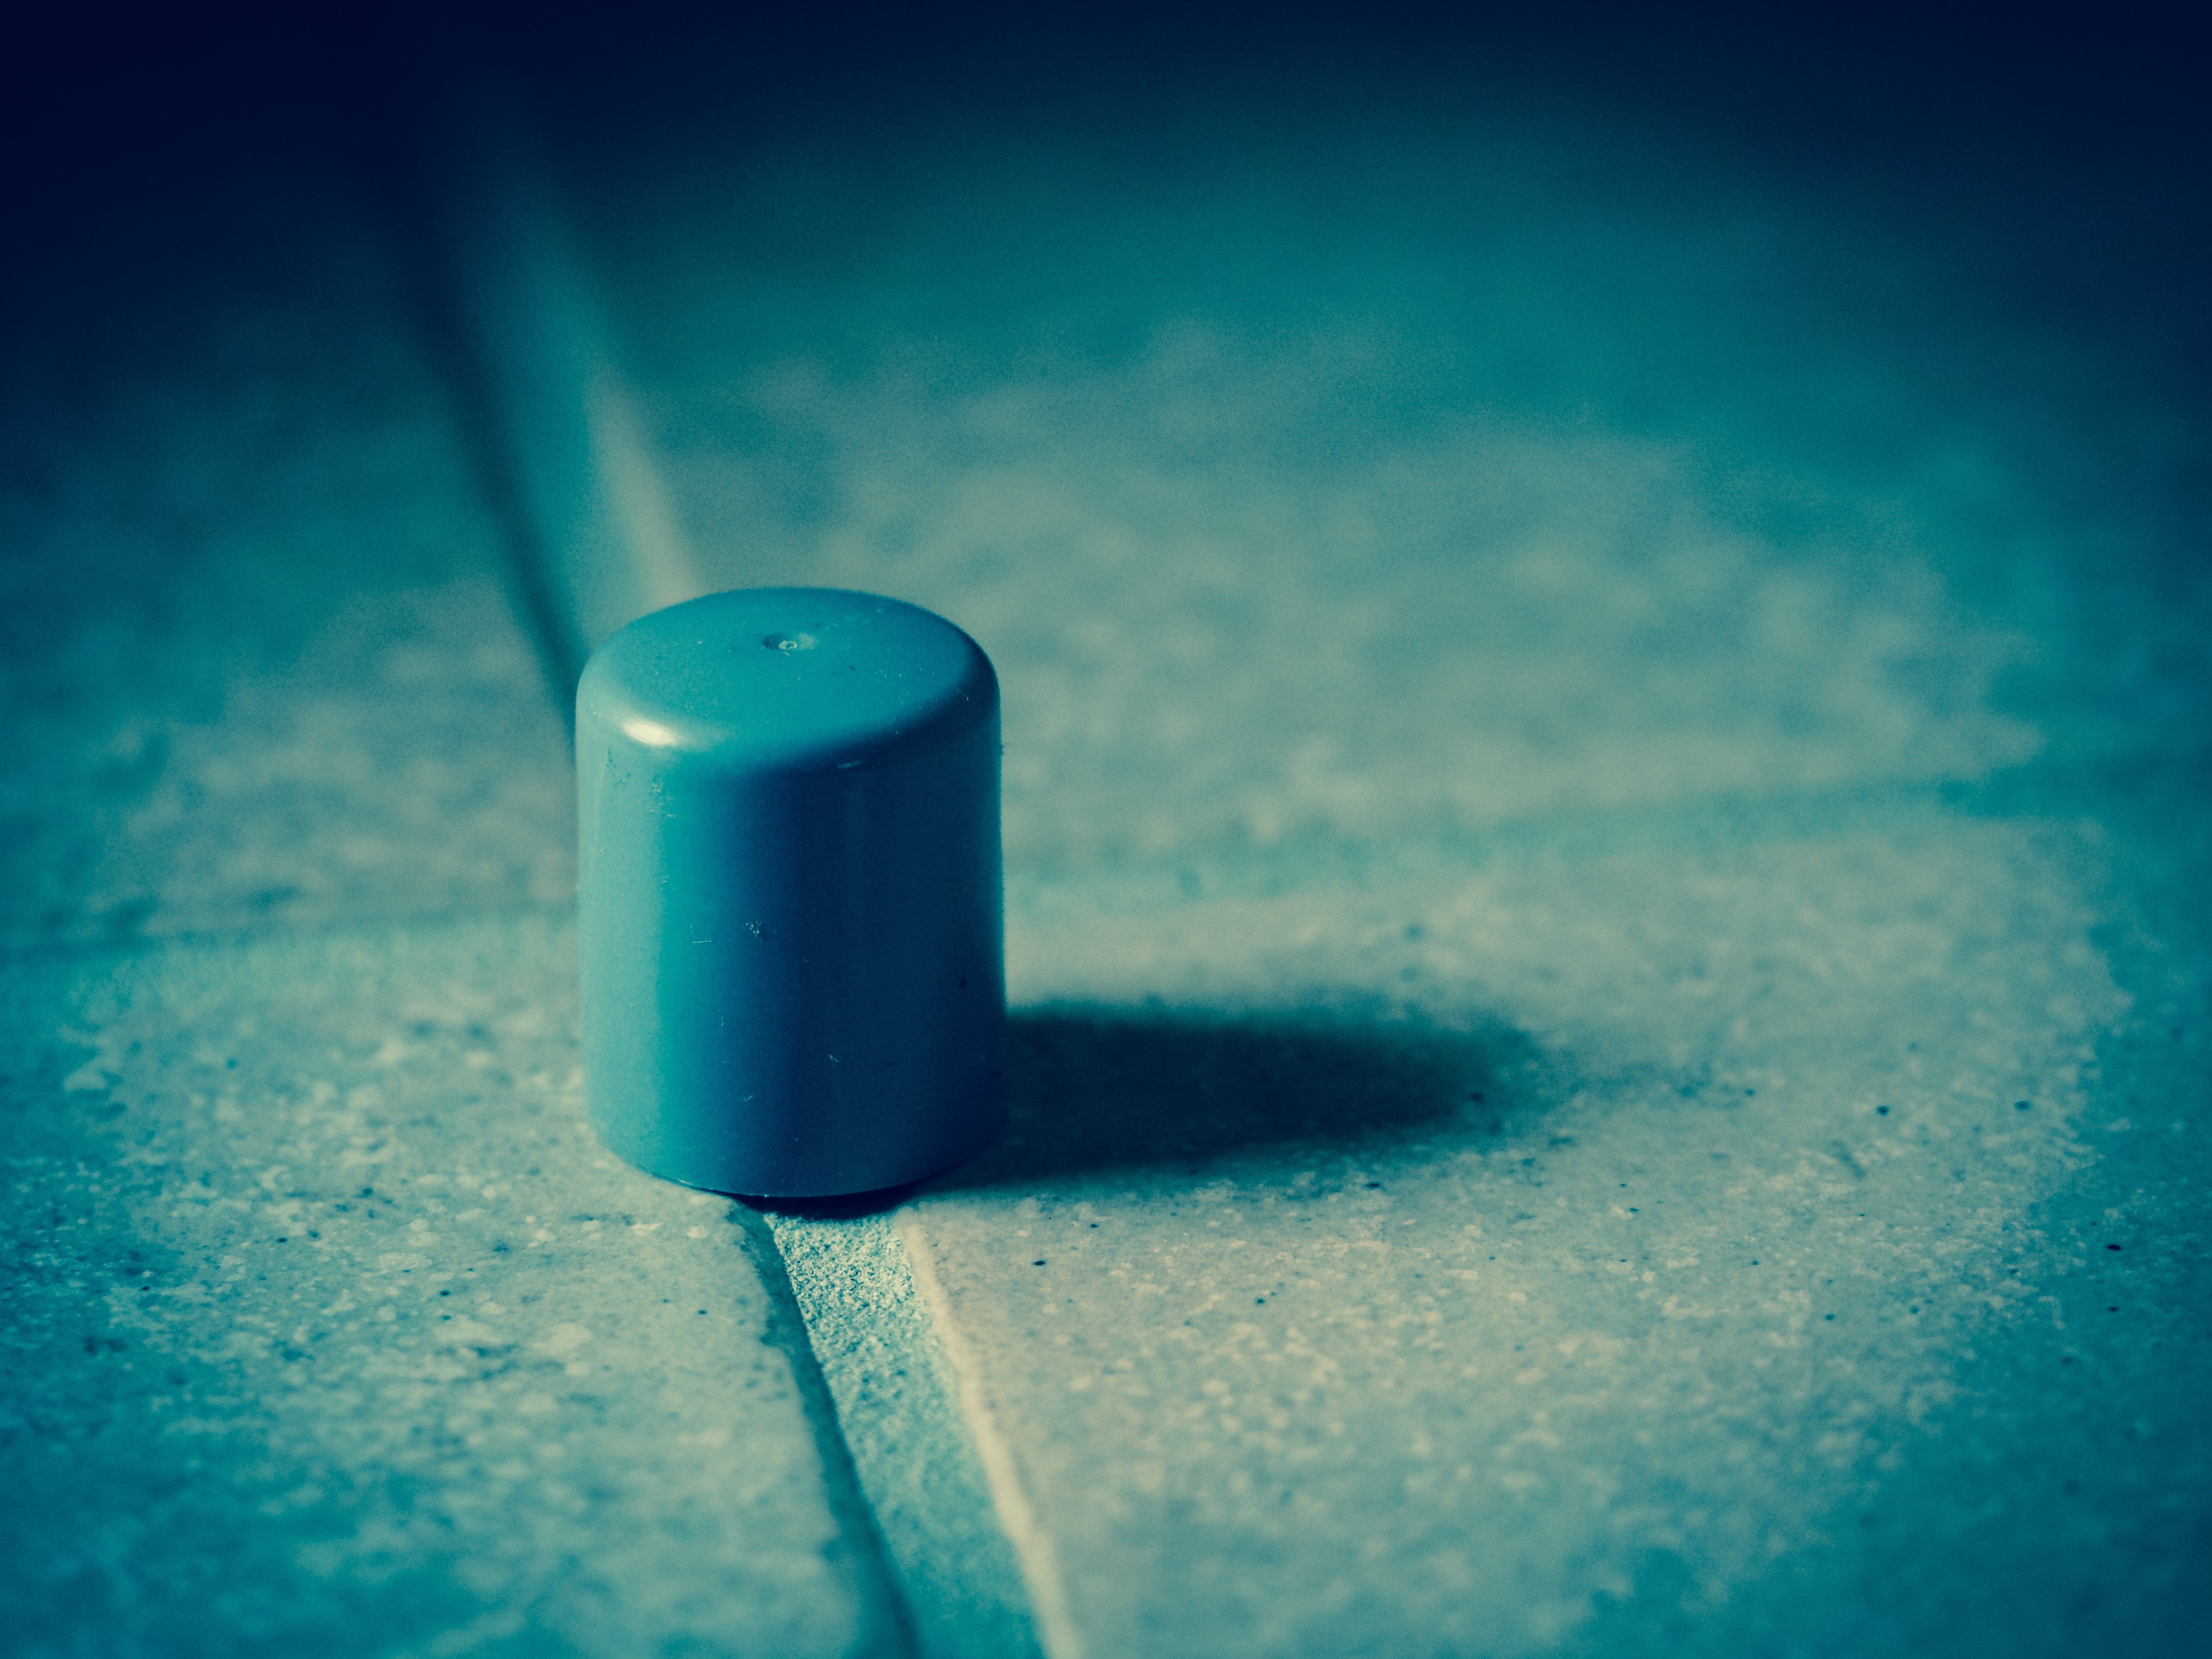
blue, turquoise, green, water, aqua, sky, azure, teal, cloud, Colorfulness, photography, electric blue, cylinder, still life photography, meteorological phenomenon, liquid